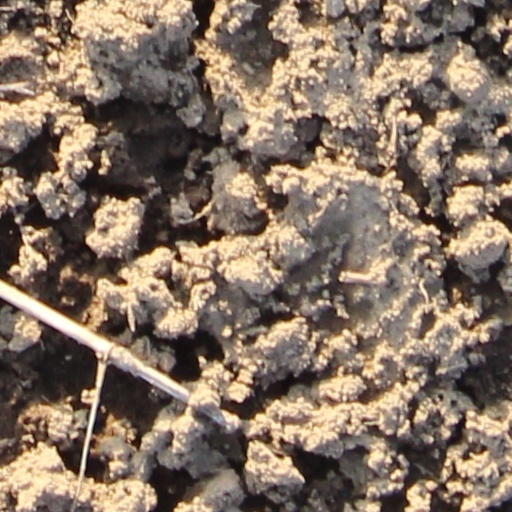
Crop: wheat